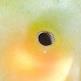
Crop: Tomato
Condition: helicoverpa-armigera-p